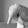
ASL letter: Q